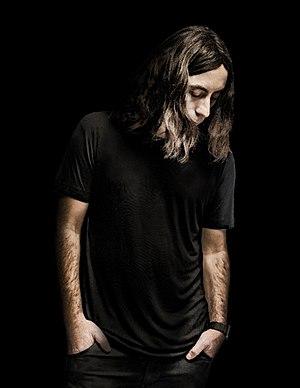
Giorgio Prezioso est un disc jockey italien, qui en 1999 forme avec Andrea Prezioso et Marvin le groupe d'italo dance Prezioso & Marvin.